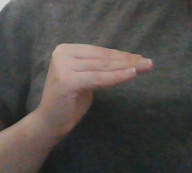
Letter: haa